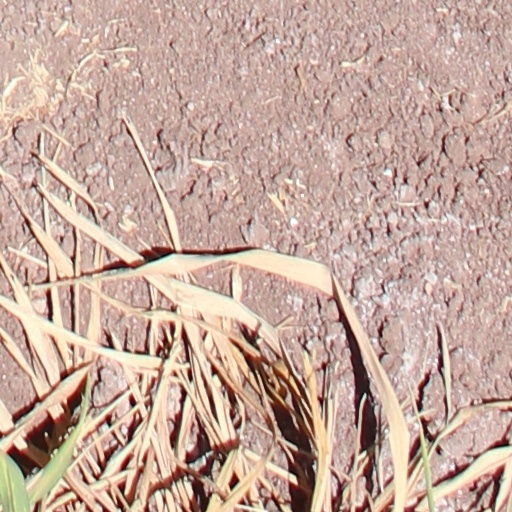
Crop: wheat